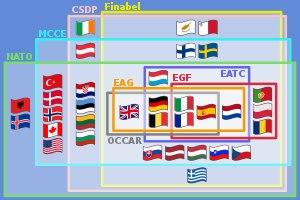
Les forces armées d'Europe comprennent les forces armées des 27 pays de l'Union européenne, ainsi que celles des États rattachés au continent européen. Les États de l'Union sont regroupés au sein de la politique de sécurité et de défense commune, qui s'apparente plus à une plateforme d'intervention conjointe de plusieurs Etats de l'Union qu'à une véritable force centralisée européenne. D'autres alliances militaires bilatérales ou multilatérales se développent entre les pays européens, au sein de l'Union ou en dehors, notamment au travers de l'OTAN.